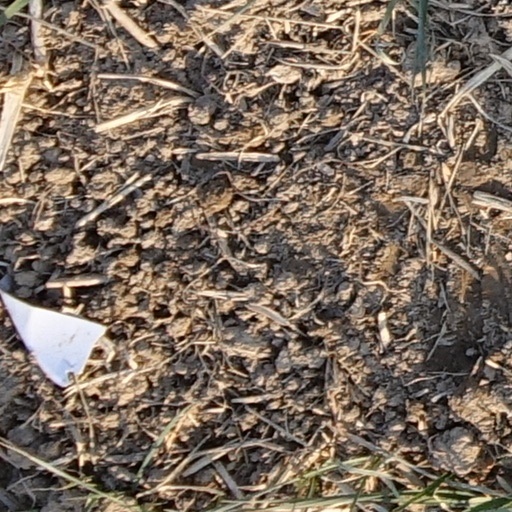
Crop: wheat